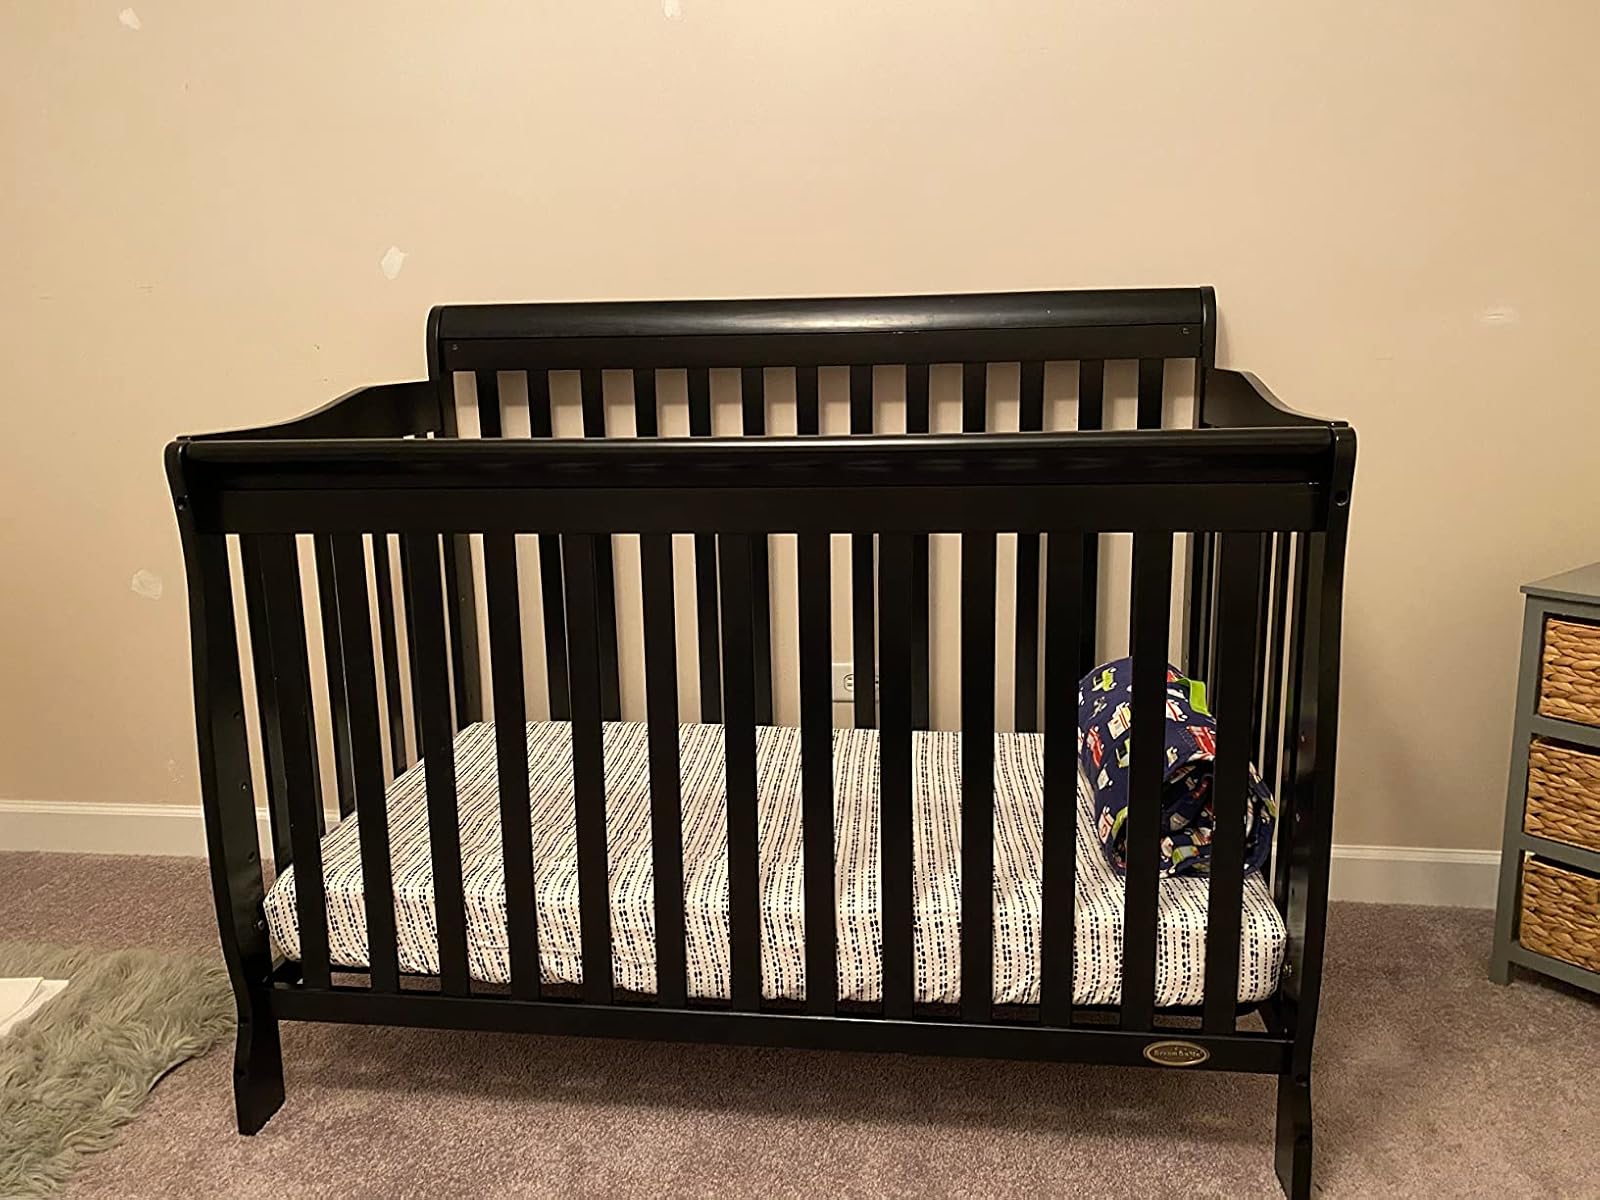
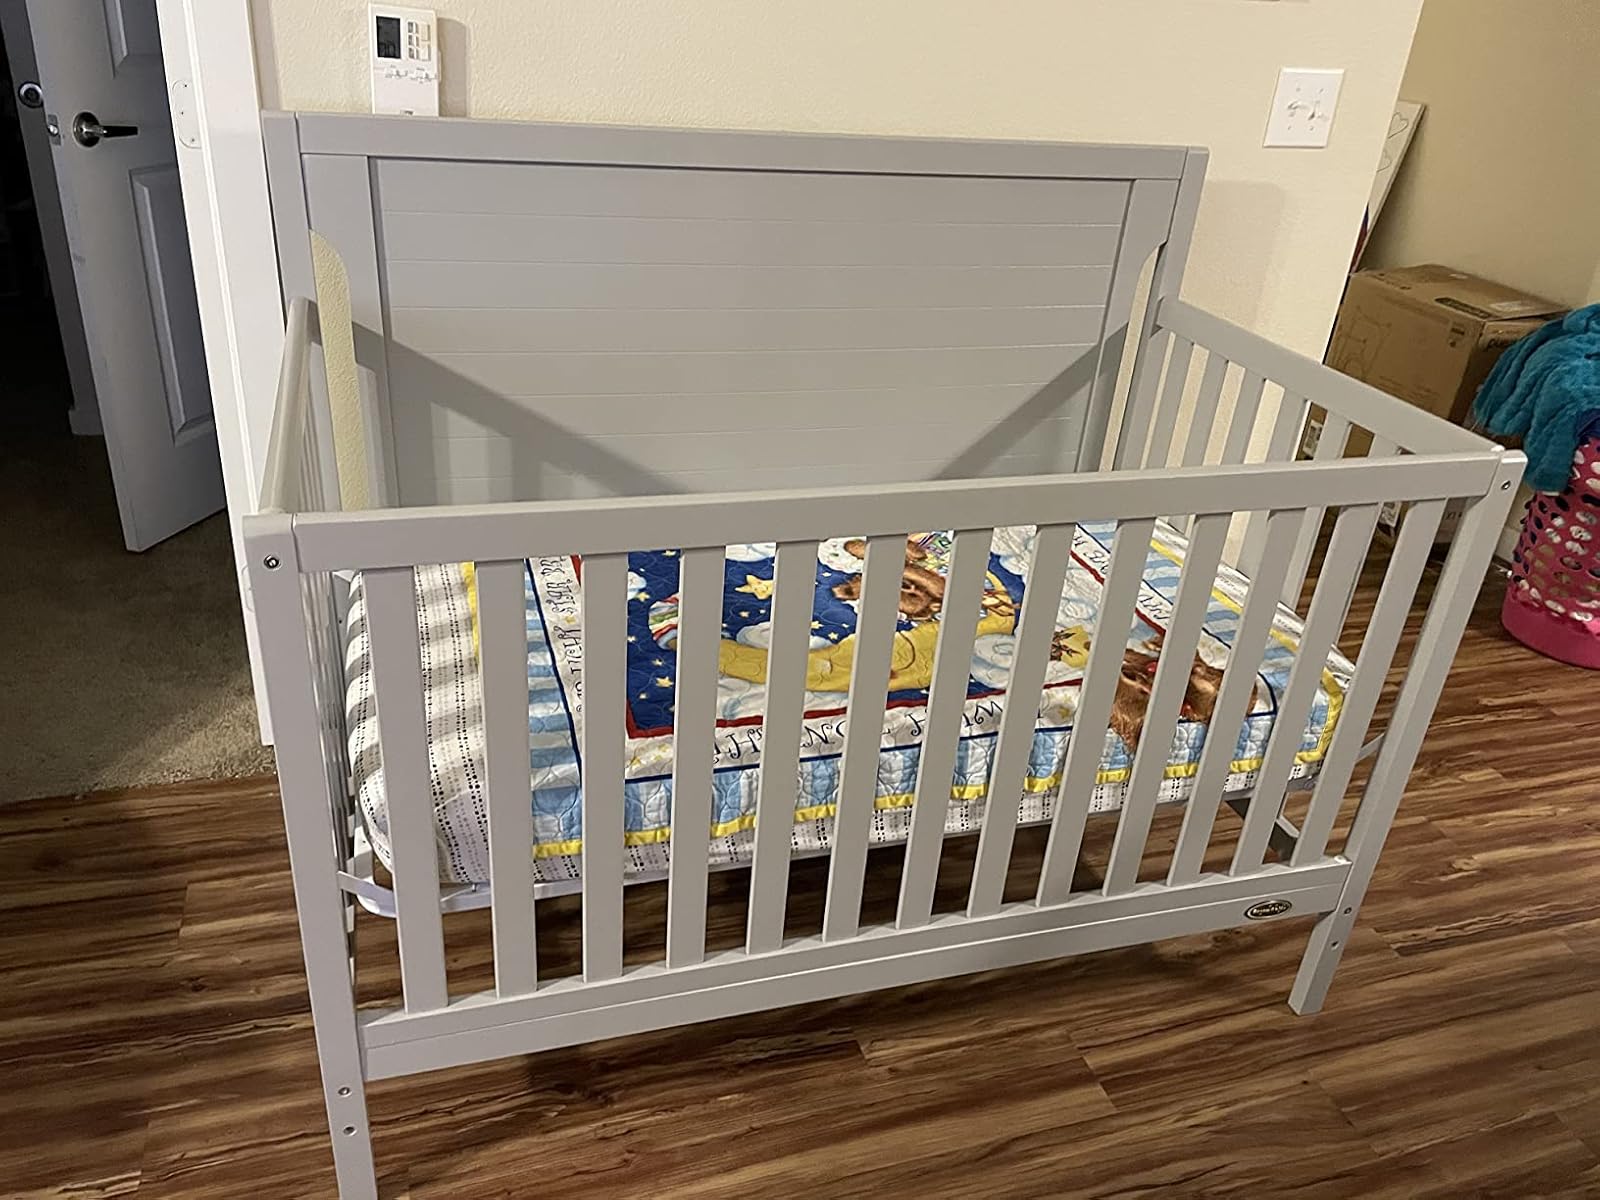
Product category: products_crib
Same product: no